The Gathering (band)

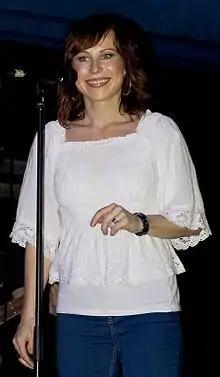
Silje Wergeland in Budapest, 2010

In February 2008, The Gathering released a boxed set entitled "Sand and Mercury - The Complete Century Media Years". This boxed set was limited to 3000 copies worldwide, and contained 10 discs including a selection of studio, live and compilation albums. The set also contained the audio from the "In Motion" DVD as a new live album, also entitled "In Motion".